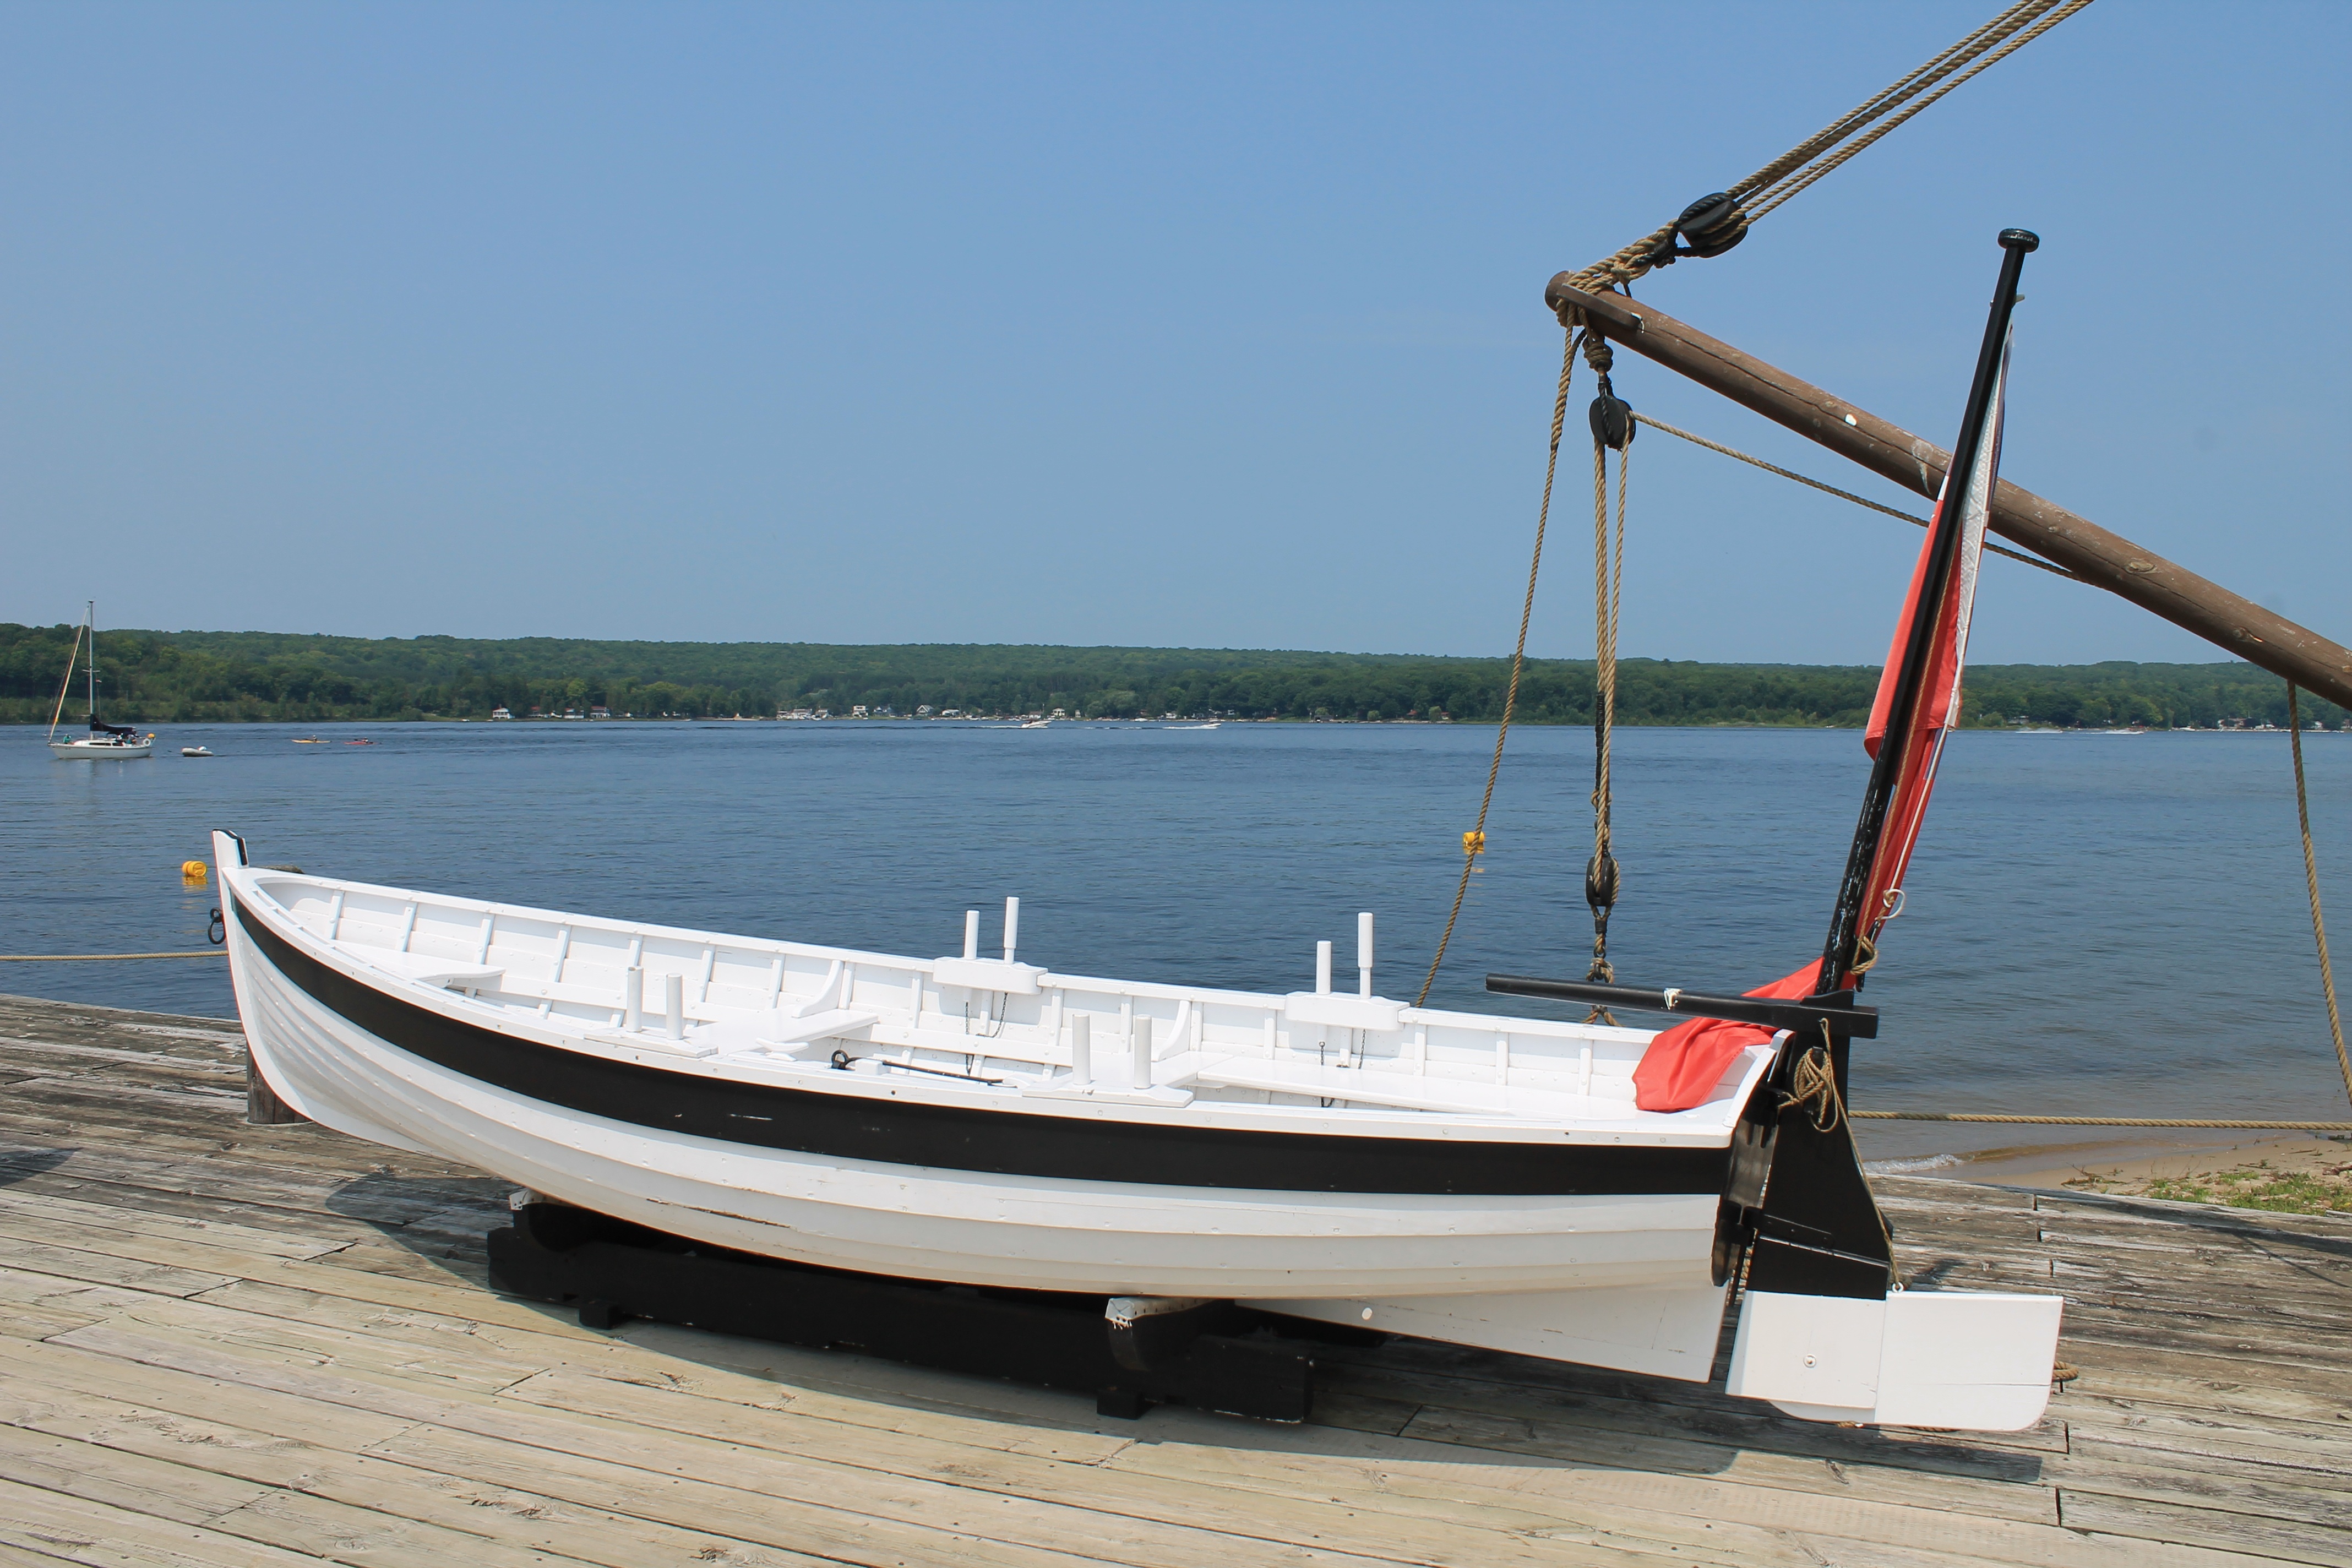
sea, coast, boat, ship, vehicle, mast, sailboat, fishing boat, boating, sail, watercraft, schooner, barque, fishing vessel, dinghy, row boat, long tail boat, skiff, watercraft rowing, caravel, proa, wood boat